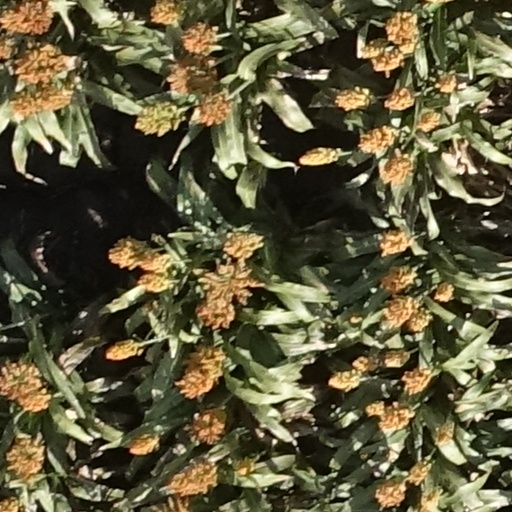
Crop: sorghum